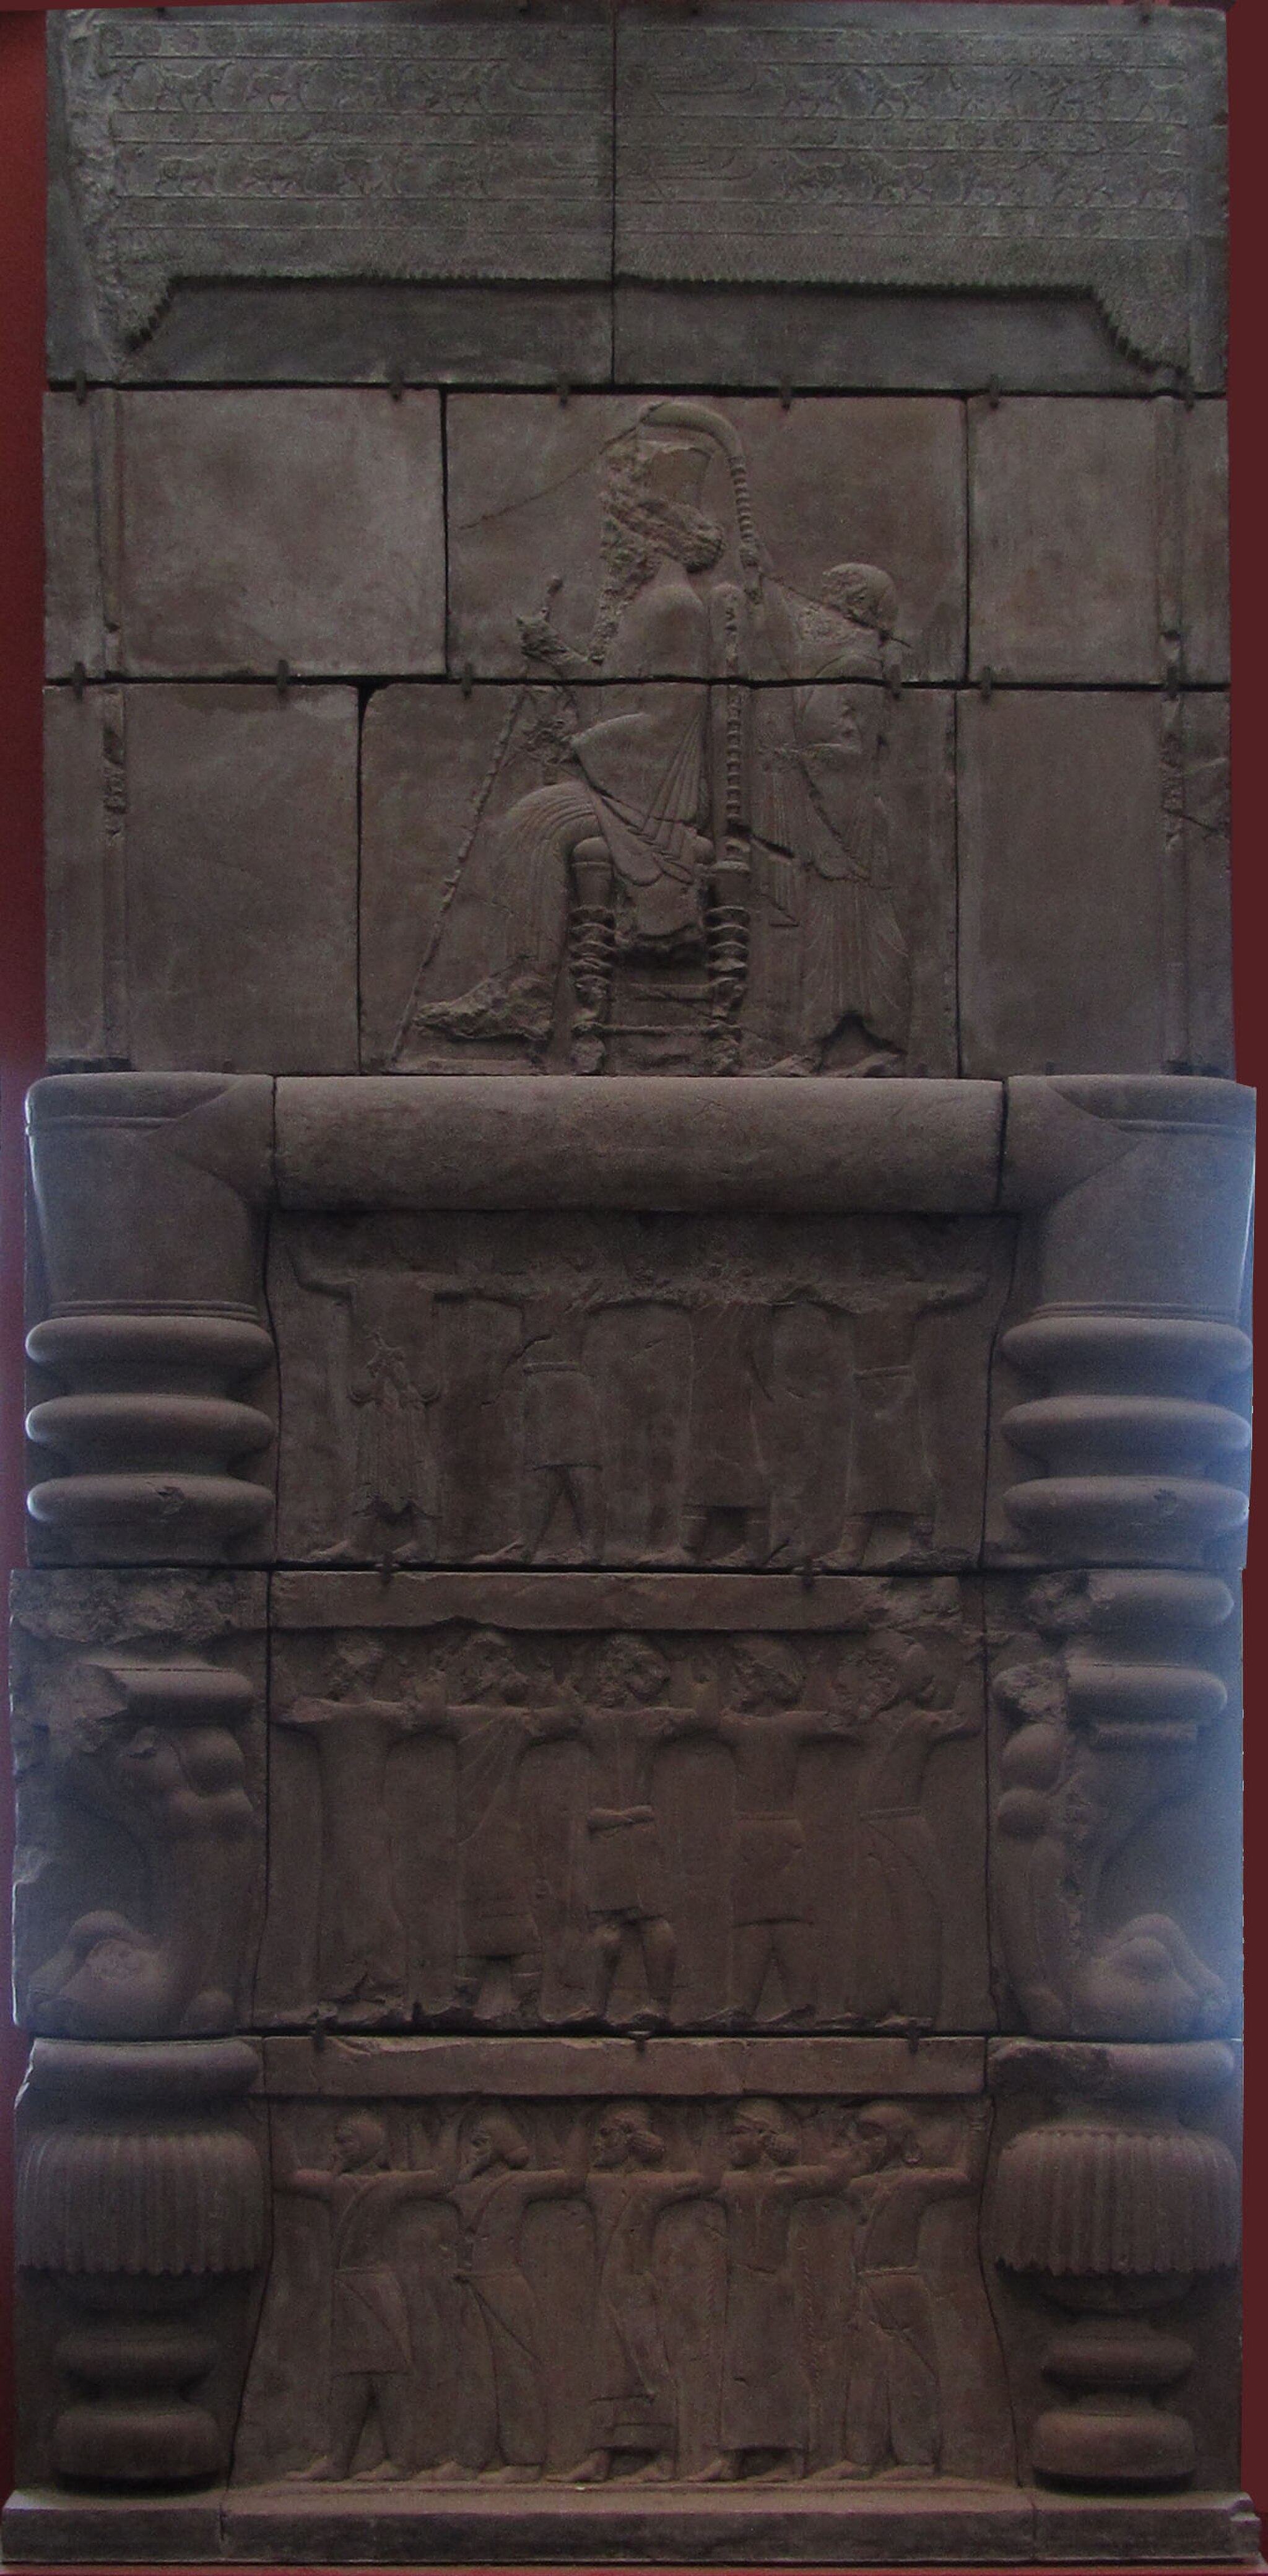
Title: Plaster cast from persepolis at british museum
Description: Plaster cast from persepolis at british museum The cast opposite is made from part of one side of a huge doorway to a palace built between 470-450 BC. The scene shows the king sitting on a throne and holding a sceptre and lotus flower. An attendant stands behind and above is a richly decorated canopy. The throne is supported by a huge platform with lion's paws and three rows of figures.The people wear different costumes from across the Persian Empire, which stretched from Libya to India. Lorenzo Giuntini accompanied Herbert Weld to Persepolis in 1892 where he created the moulds. On his return to London he made this plaster cast. More casts from Persepolis can be seen in Room 52, Ancient Iran
Date: 2010-05-01 05:49:20
Categories: Self-published work, Room 52, British Museum, Reliefs from Persepolis, Plaster casts in London